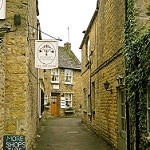
Scene: Outdoor